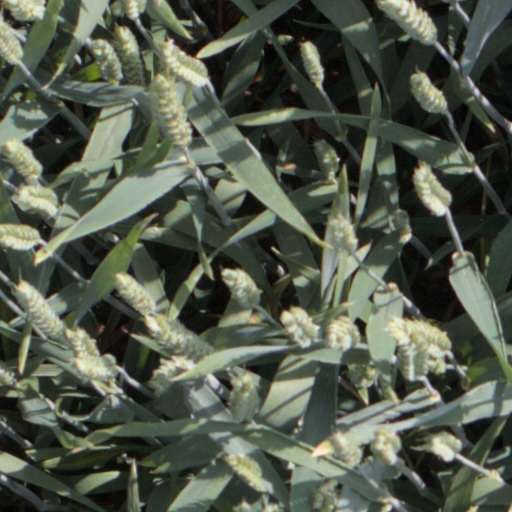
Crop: wheat